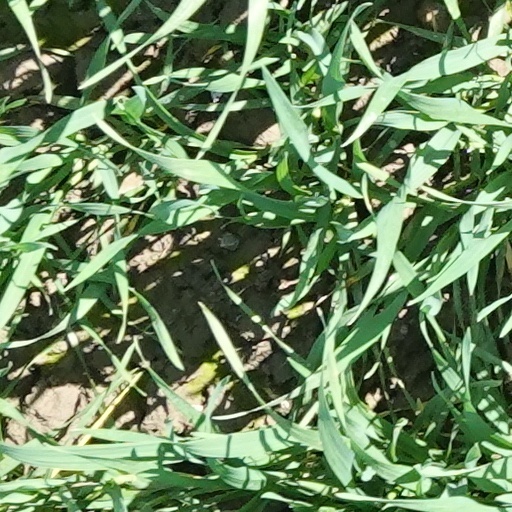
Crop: wheat